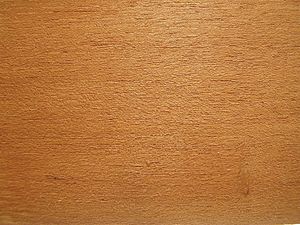
Teak (materiale)
Teaktræets ved.
Teaktræ er tømmer fra arten Tectona grandis L.f.